1896 Paris–Roubaix

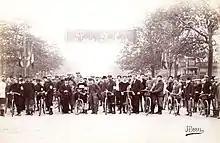
The riders on the start line

The race was created by two Roubaix textile manufacturers, Théodore Vienne and Maurice Perez, who had built a velodrome in Roubaix and wished to promote the track. Before its first running, it was first presented to the sponsor, "Le Vélo", as a training race for the then well-established, now defunct, Bordeaux–Paris. As Roubaix was a small provincial town at the time, a professional bike race finishing there would be very good for business.